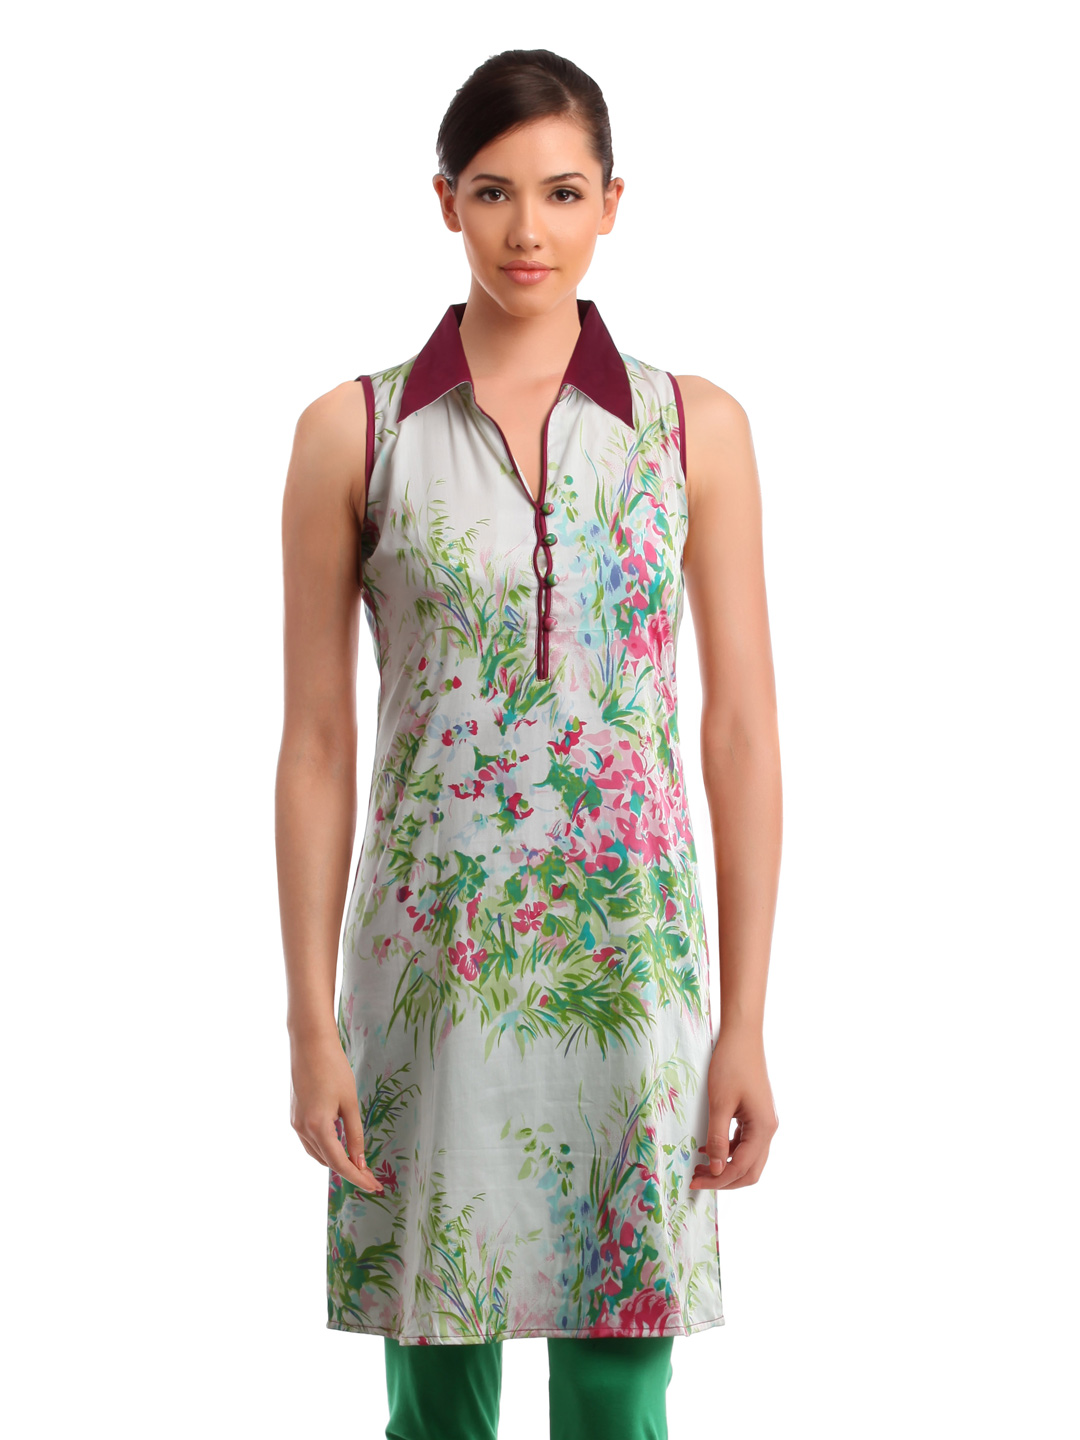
Ayaany Women White Printed Kurta
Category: Apparel / Topwear / Kurtas
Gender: Women
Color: White
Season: Fall 2012
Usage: Ethnic